Protestant Church of Dearsum

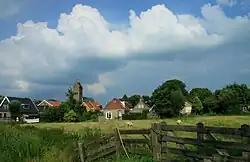
Church of Dearsum

The Protestant Church of Dearsum or Saint Nicholas church is a religious building in Dearsum, Netherlands, one of medieval churches in Friesland.